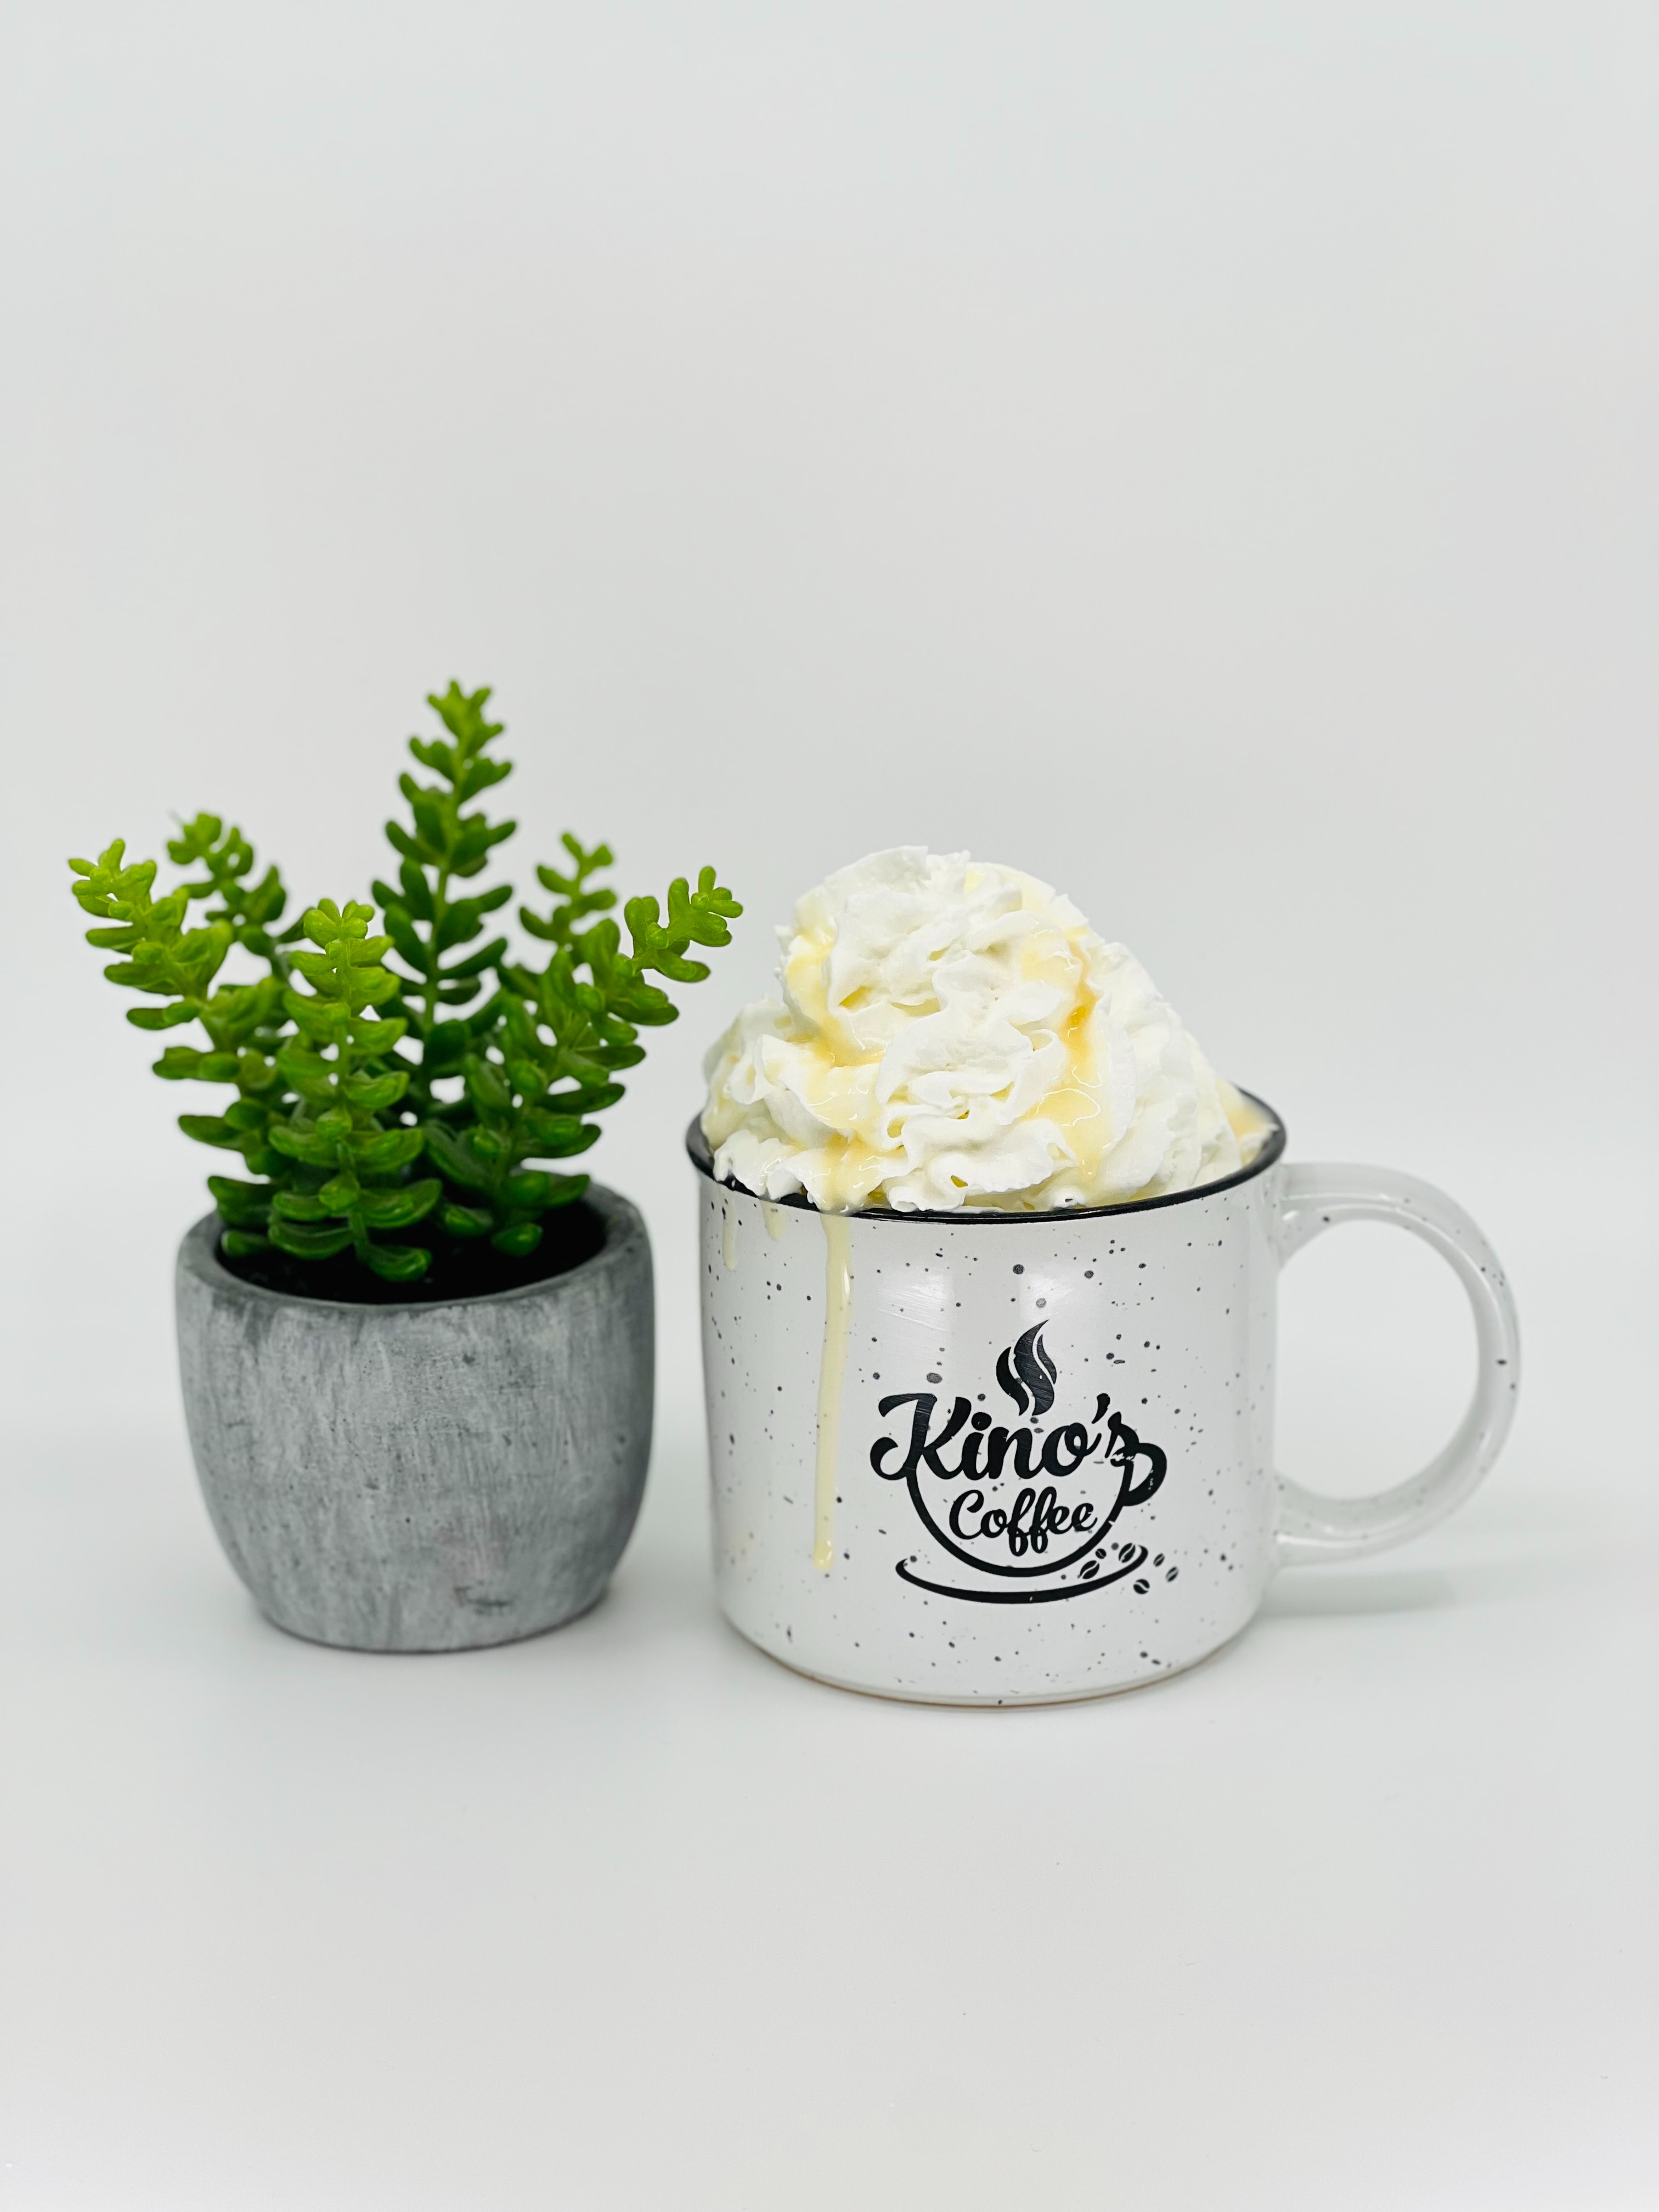
art, food, drinkware, tableware, houseplant, dishware, plant, flowerpot, ingredient, serveware, gelato, cuisine, font, rectangle, Food storage containers, dish, cream, recipe, frozen dessert, drink, dairy, icing, comfort food, kitchen utensil, dessert, cup, yogurt, ceramic, porcelain, herb, ice cream, evergreen, mascarpone, lid, conifer, interior design, sweetness, skin care, home accessories, produce, whipped cream, grass, fruit, brand, leaf vegetable